Sesimbra

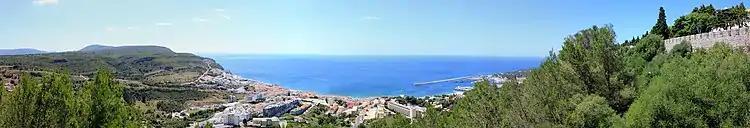
Panoramic view of Sesimbra, Portugal.

A tourist travelling to Sesimbra can appreciate its beaches, traditional fish restaurants and the Arrábida National Park. Sesimbra is a popular diving location close to Lisbon and the most famous dive site is the wreck of the River Gurara, a Nigerian cargo ship, that sunk in 1989 with the loss of 45 sailors.